442nd Operations Group

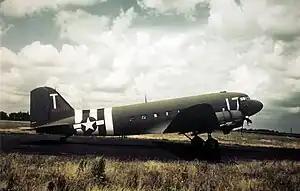
Douglas C-47A-15-DK Skytrain Serial 42-92879 of the 303rd TCS/442d TCG at Fullbeck in Normandy invasion markings.

The 442d trained in the United States with C-47 Skytrain and C-53 aircraft, then moved to England in March 1944 for duty with Ninth Air Force. The 442d was a group of Ninth Air Force's 50th Troop Carrier Wing, IX Troop Carrier Command.